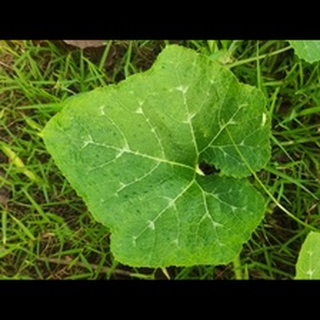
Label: pumpkin_bacterial_leaf_spot